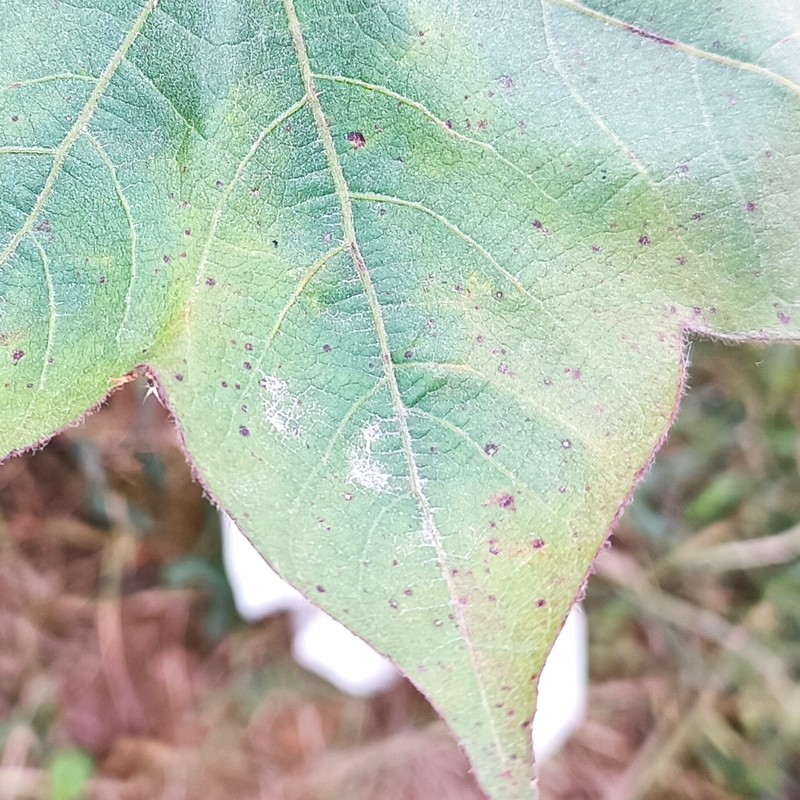
Label: Bacterial Blight